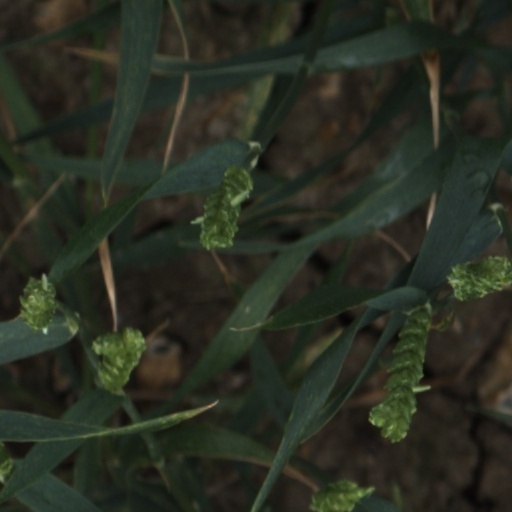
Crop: wheat